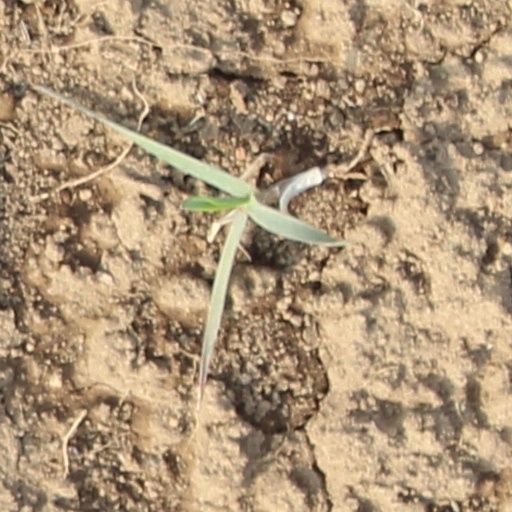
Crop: wheat